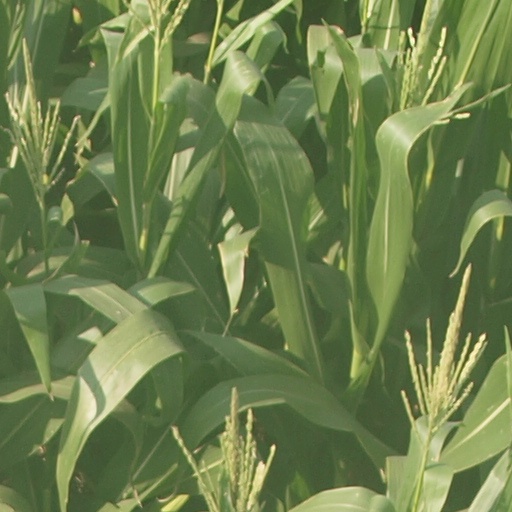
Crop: maize; corn